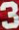
Number: 3